Rikard Lindström

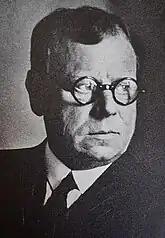
Rikard Lindström

Rikard Magnus Lindström (28 September 1882, Stockholm - 20 October 1943, Stockholm) was a Swedish painter, graphic artist and writer best known for his nautical scenes.